Sabot (firearms)

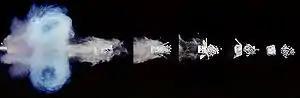
Series of individual 1/1,000,000 second exposures showing shotgun firing shot and expanding cup sabot separation.

Used typically in rifled small arms (SLAP, shotguns, and muzzleloaders), an expanding cup sabot has a one piece sabot surrounding the base and sides of a projectile, providing both structural support and obturation. Upon firing, when the sabot and projectile leave the muzzle of the gun, centrifugal force from the rotation of the projectile, due to barrel rifling, opens up the segments surrounding the projectile, rapidly presenting more surface area to air pressure, quickly releasing it.